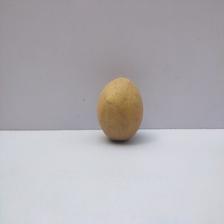
Size: Medium